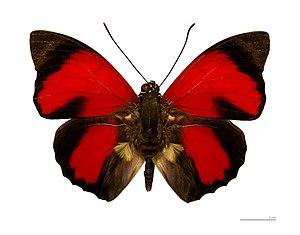
Agrias est un genre d'insectes lépidoptères de la famille des Nymphalidae et de la sous-famille des Charaxinae, tribu des Preponini.
Agrias claudina est une espèce d'insectes lépidoptères de la famille des Nymphalidae et de la sous-famille des Charaxinae, tribu des Preponini, et du genre Agrias. C'est l'espèce type pour le genre.